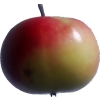
Label: Apple 11